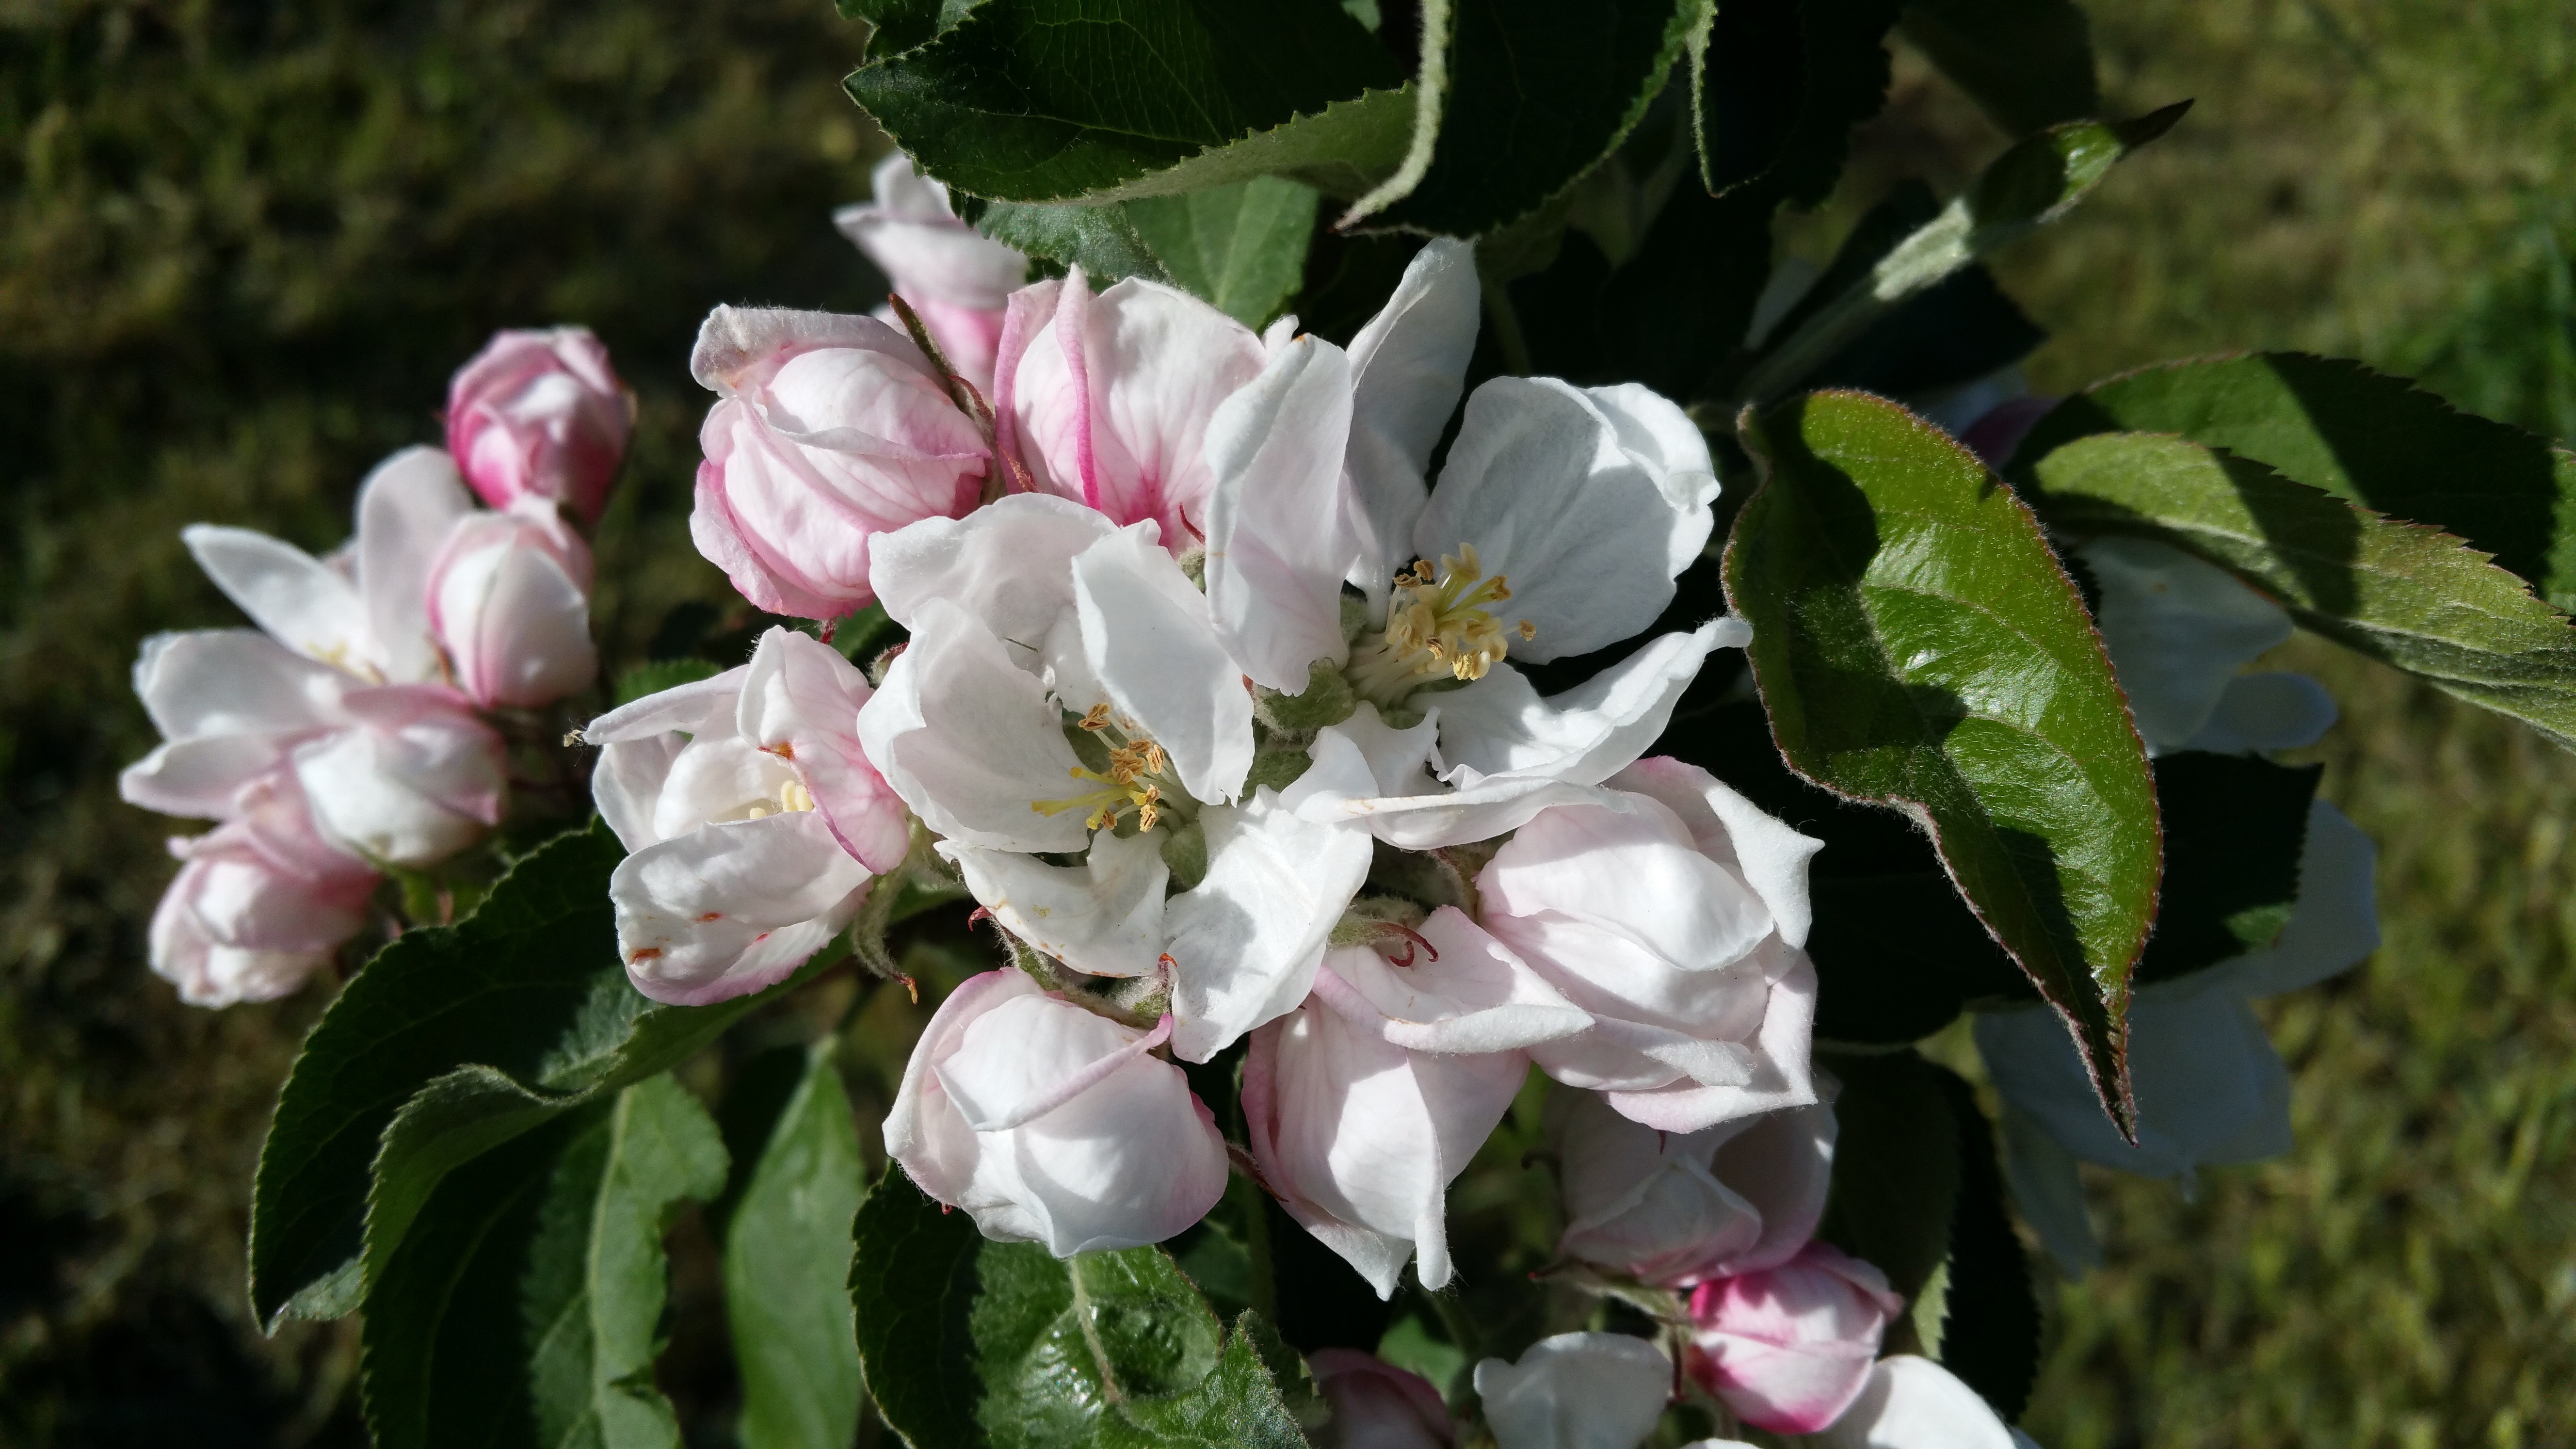
apple, branch, blossom, plant, white, flower, botany, flora, shrub, our, may, bough, flowering plant, signs of spring, rose family, apple flowers, woody plant, land plant